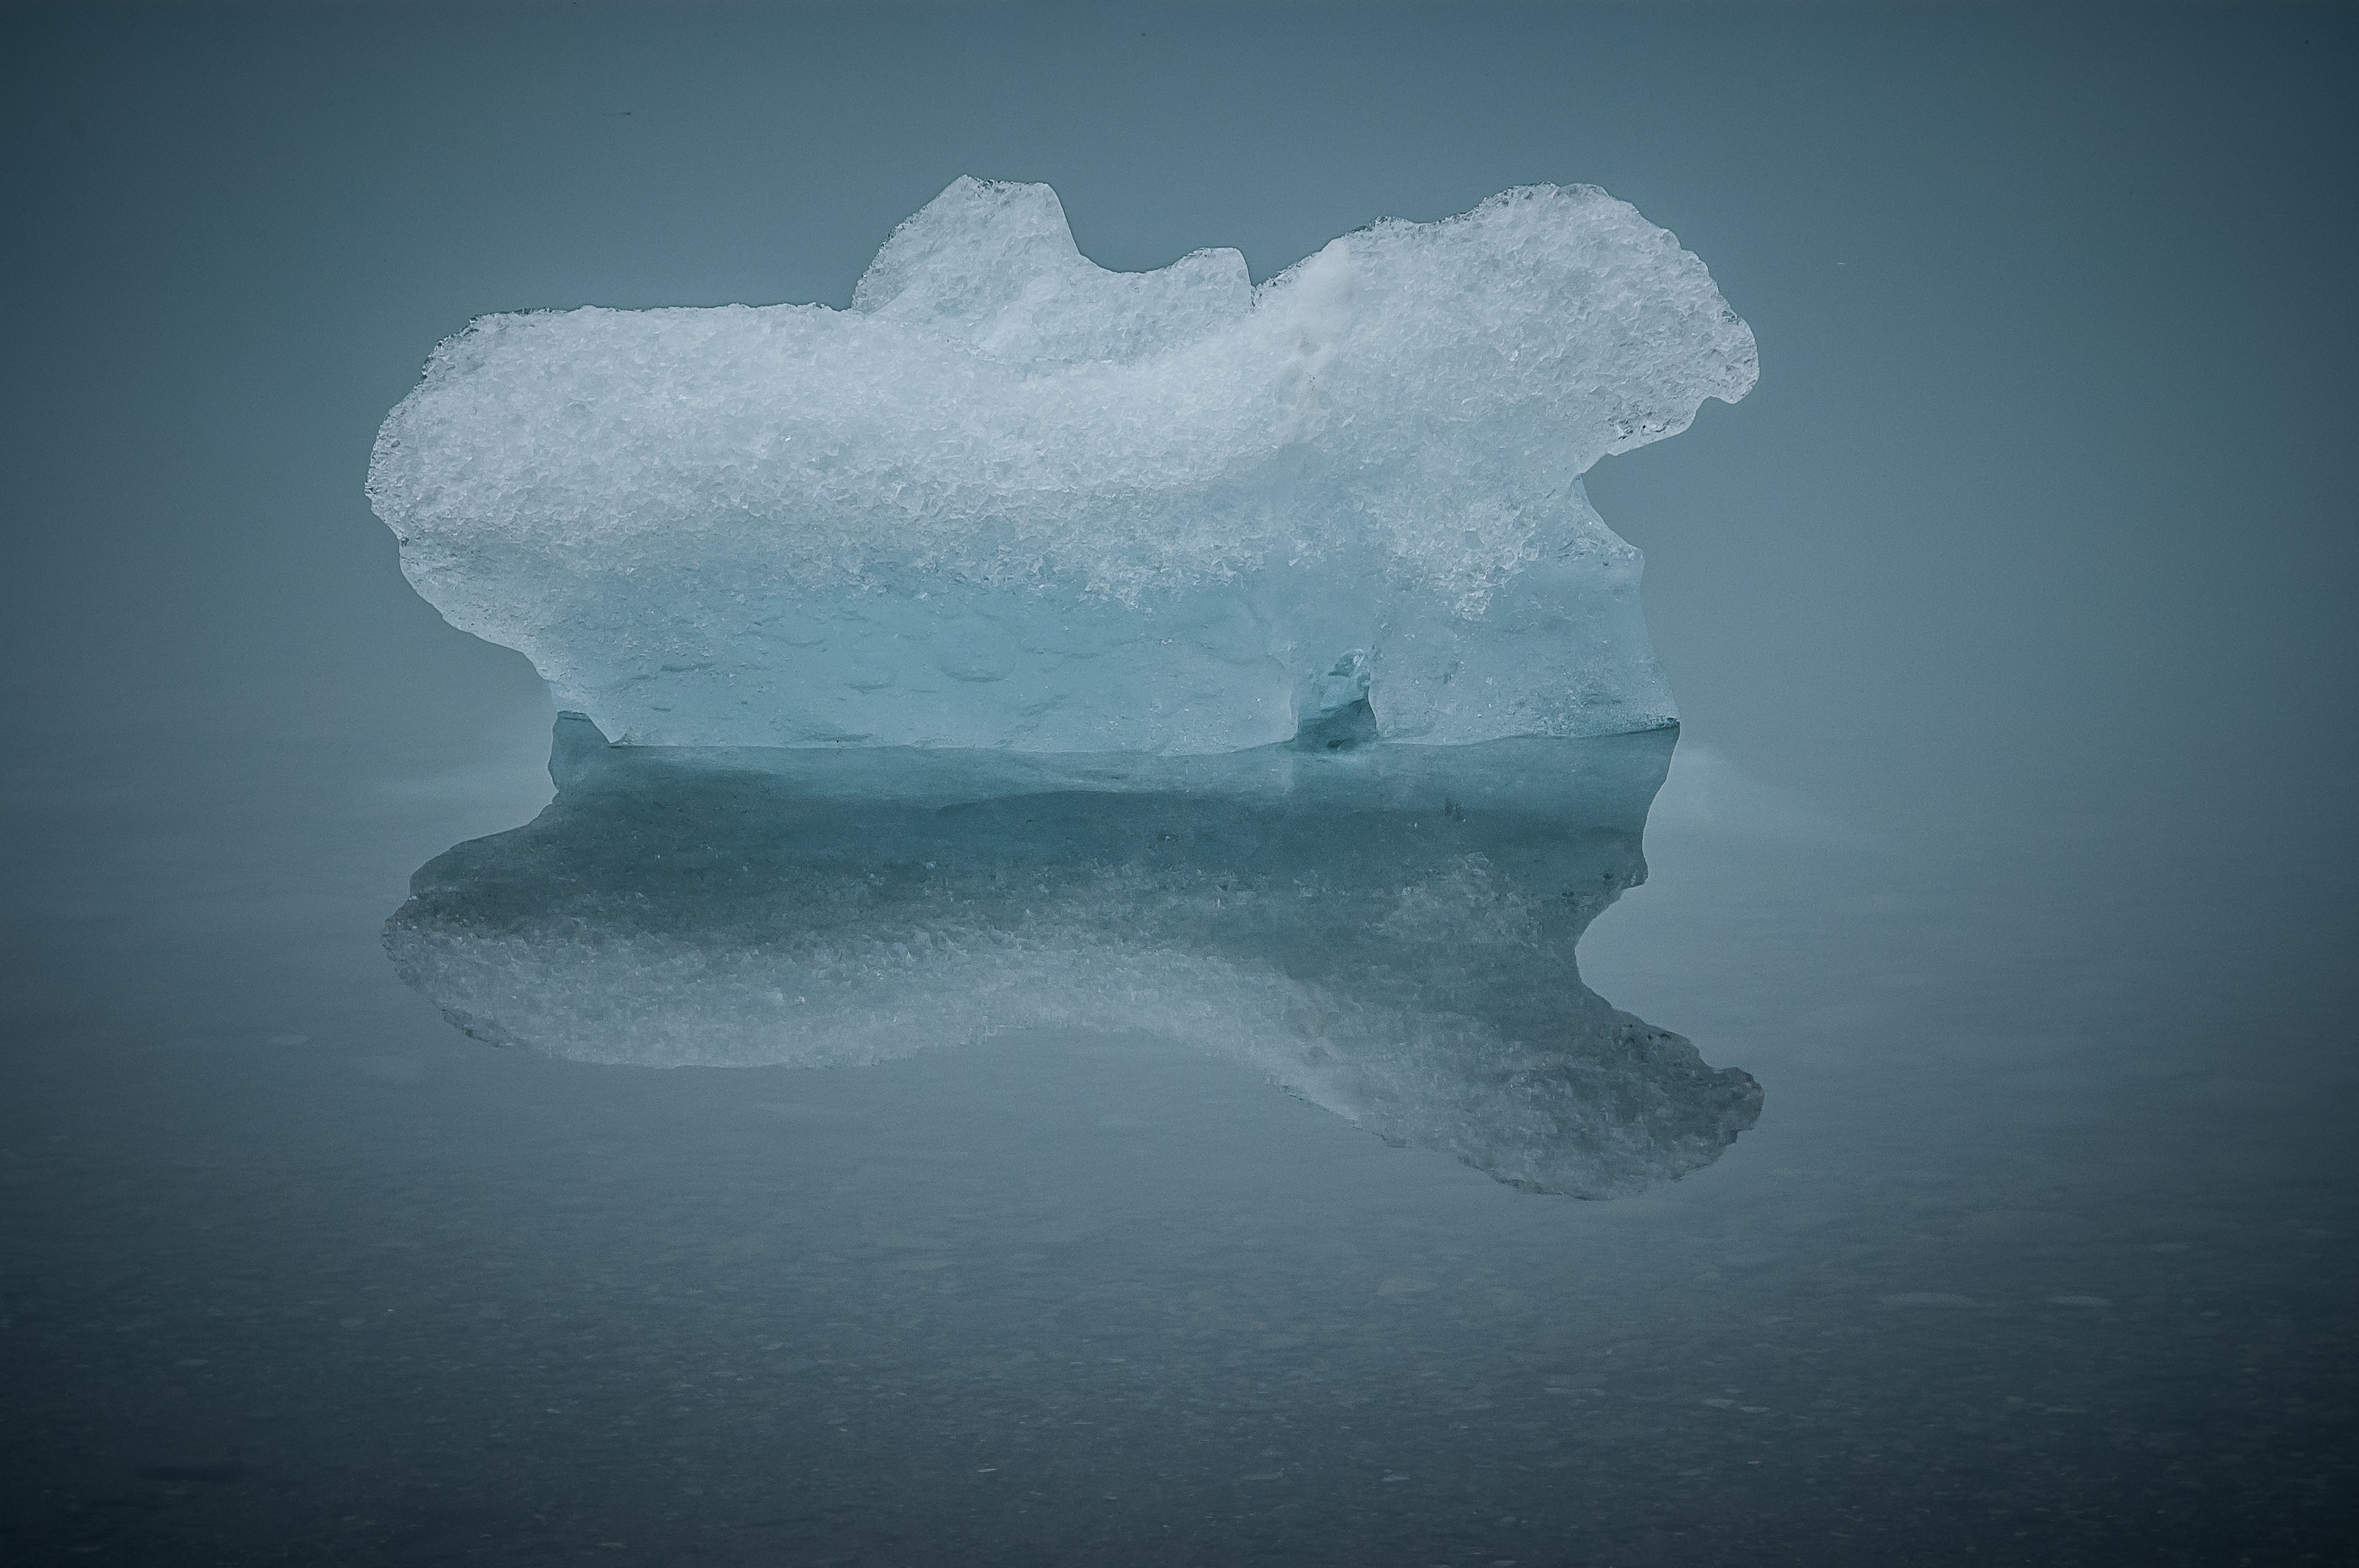
sea, water, nature, ocean, cloud, wave, ice, frozen, iceland, arctic, iceberg, melting, mood, ice sculpture, arctic ocean, wind wave, ice cap, sea ice